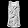
Label: T - shirt / top